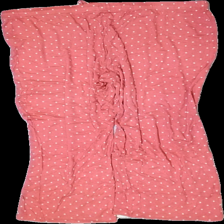
View: back
Type: Trousers
Category: Ladies
Brand: Mywear (Ica)
Colors: Pink, White
Material: 100% viscose
Pattern: Dots
Cut: Loose
Size: XL
Season: All
Price range: <50
Recommended usage: Export